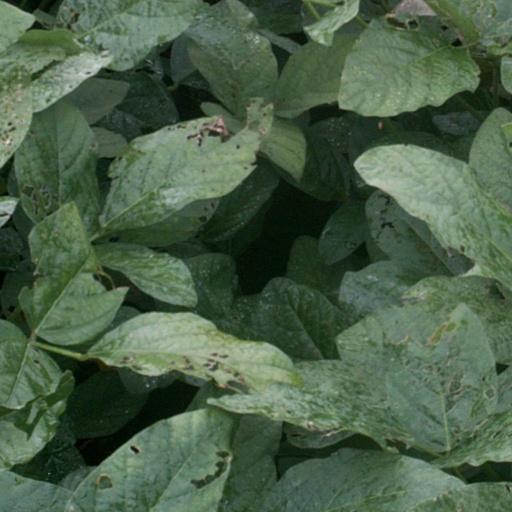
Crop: soybean